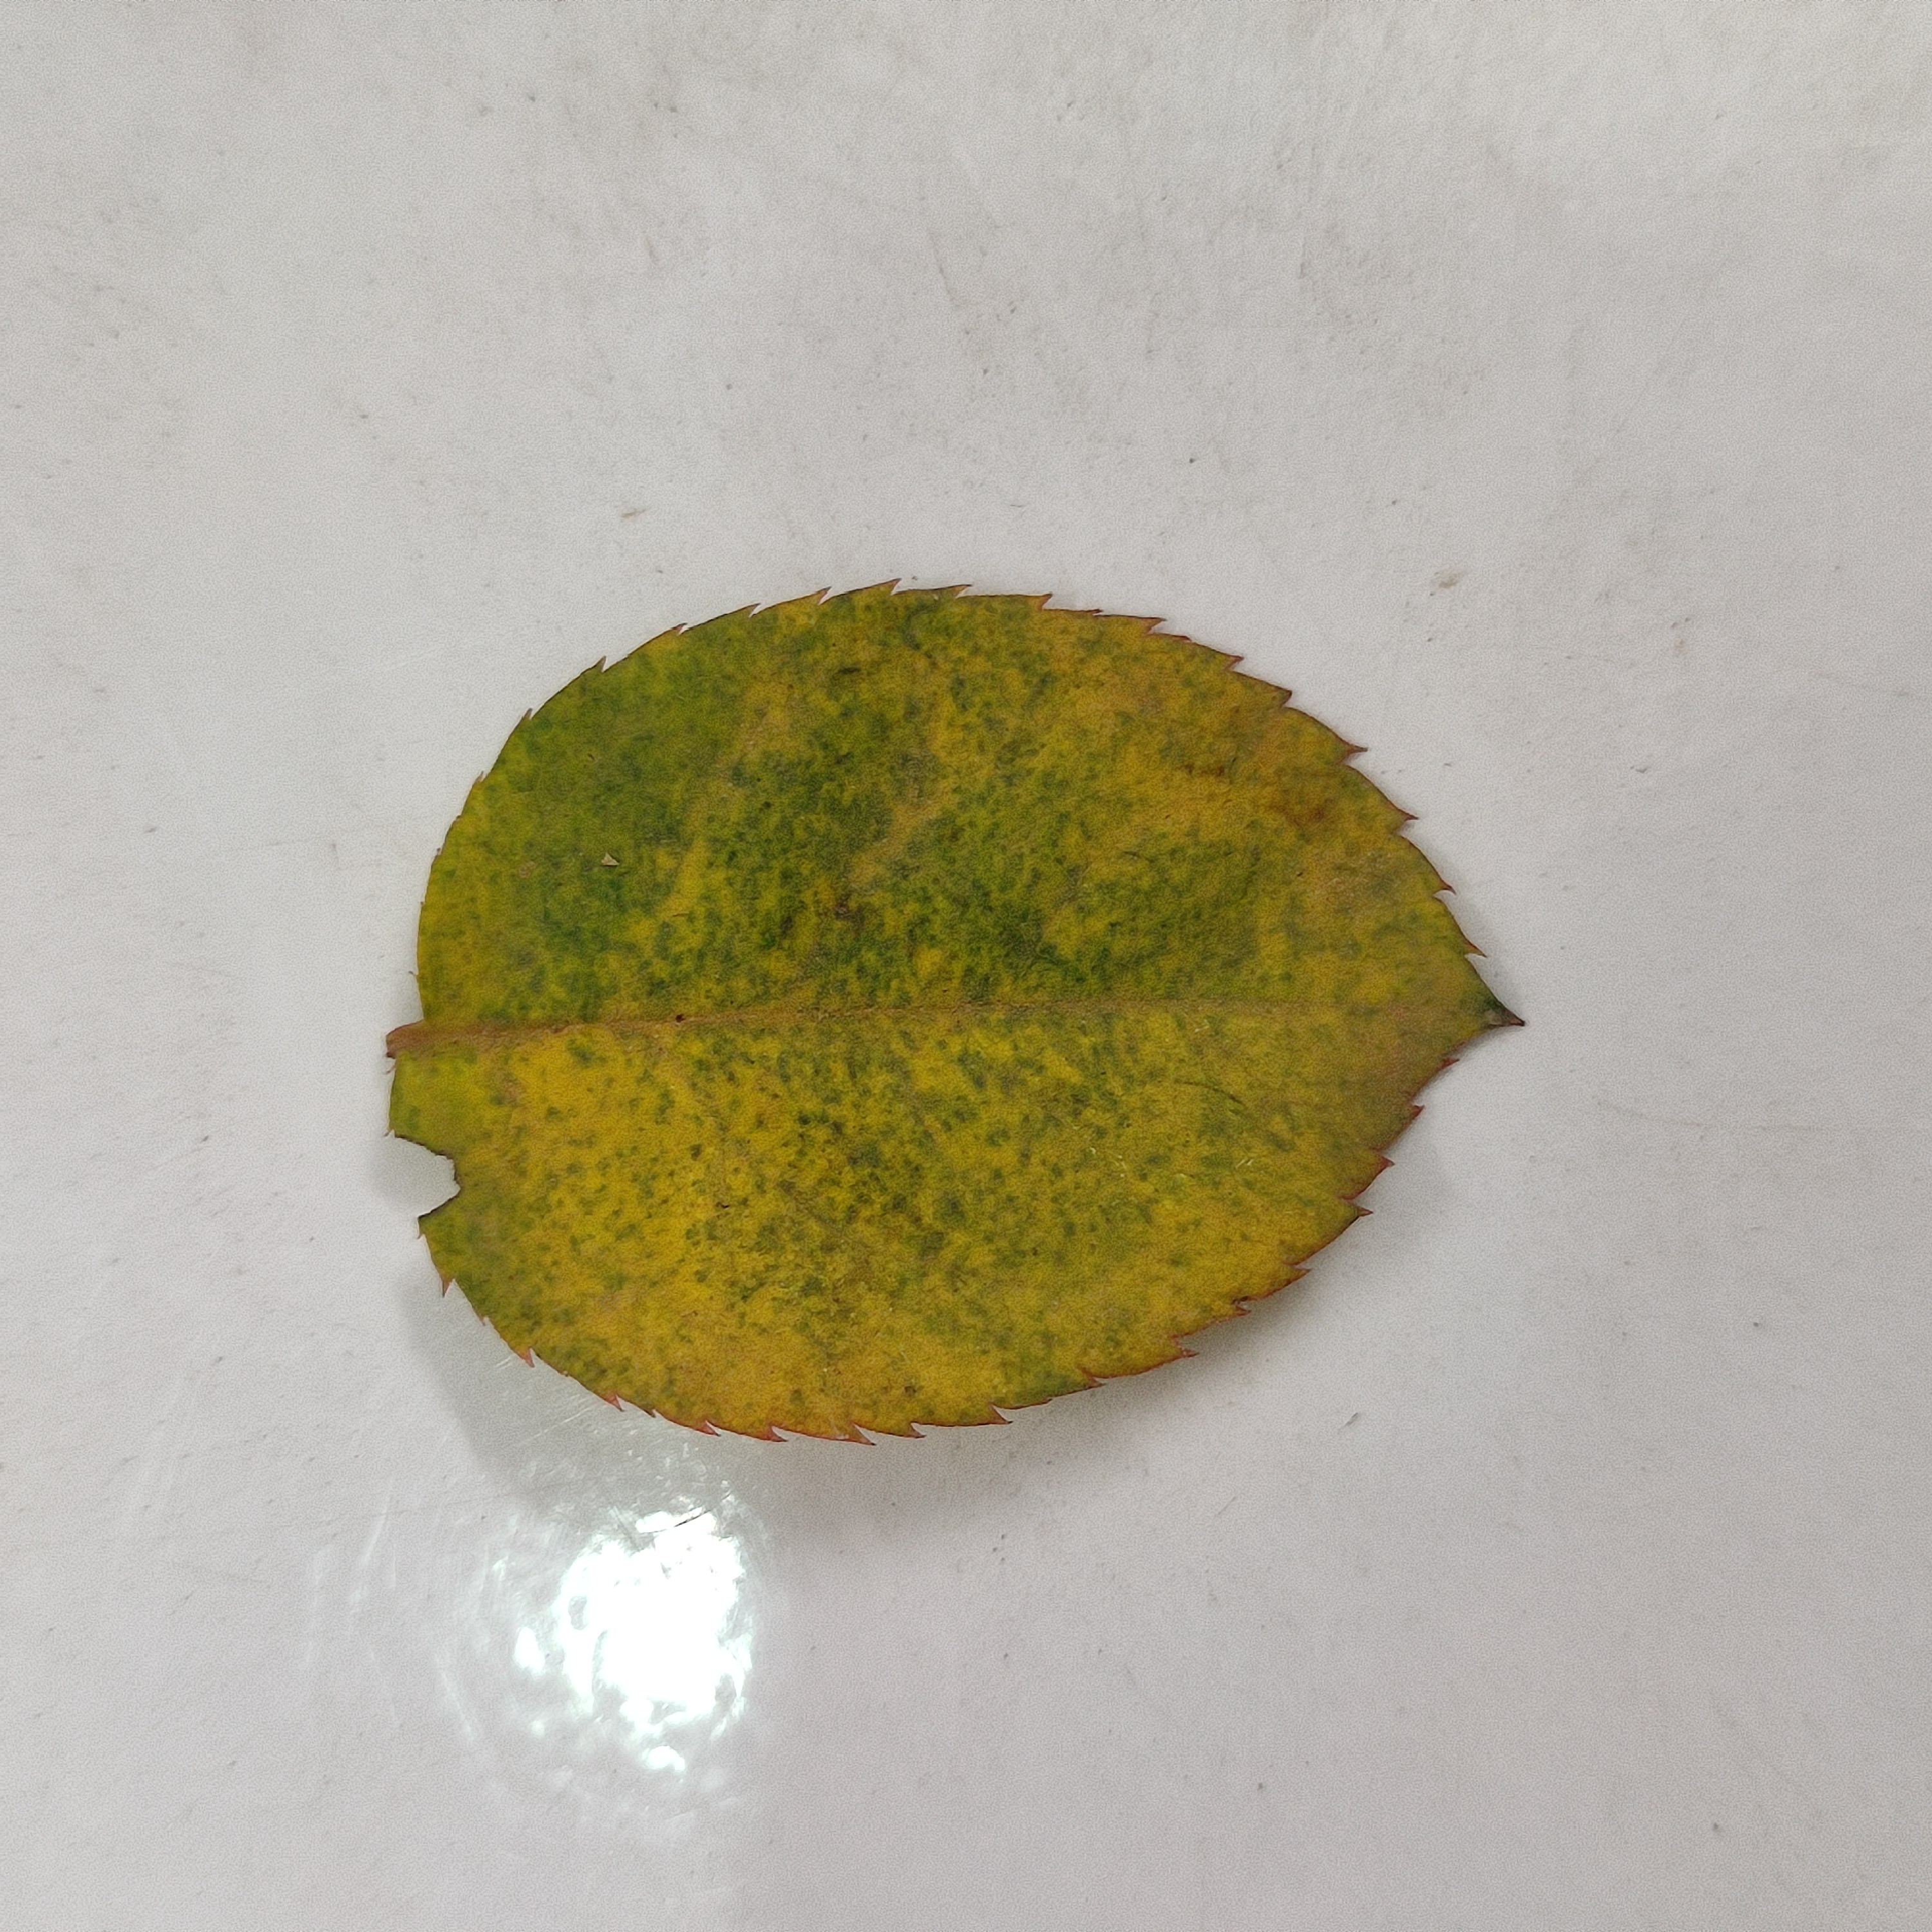
Label: Yellow Mosaic Virus